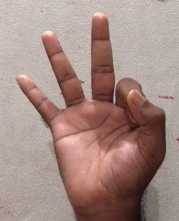
ASL sign: 9